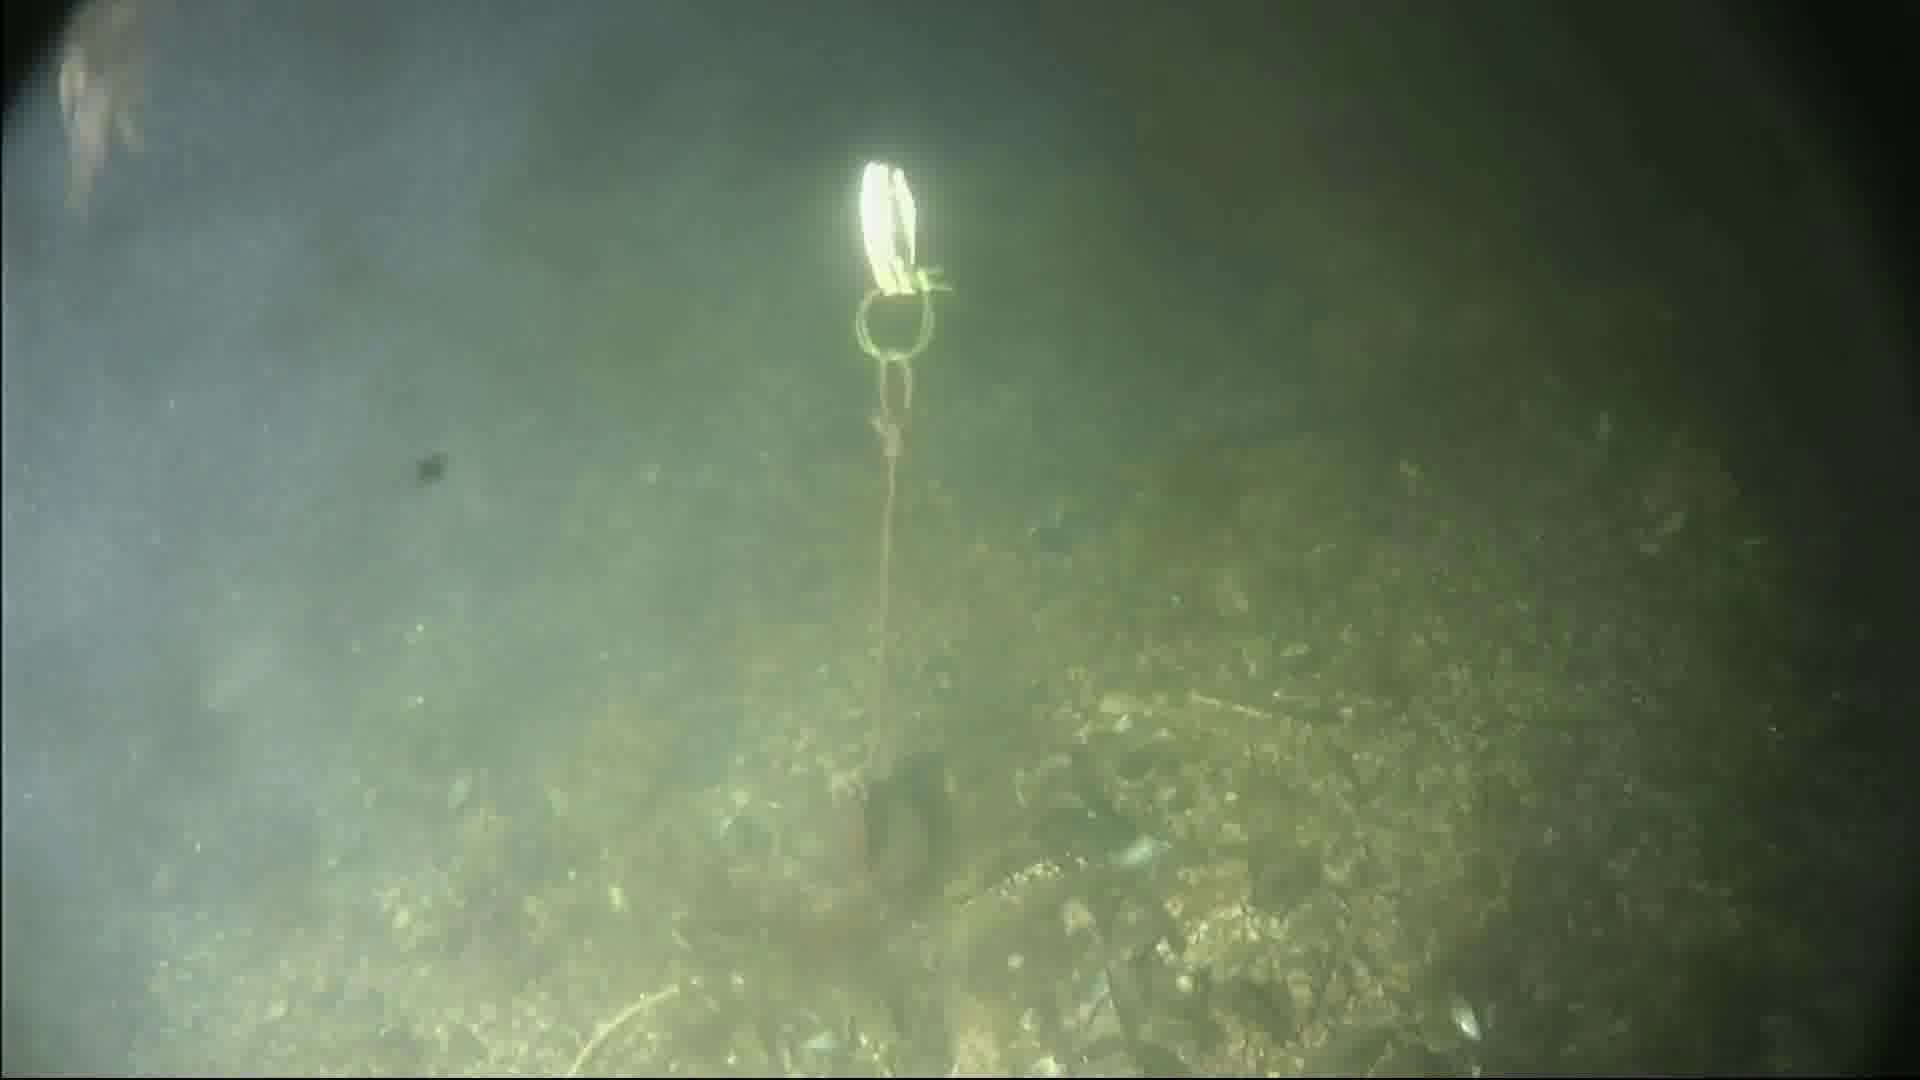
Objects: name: shrimp